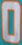
Number: 0